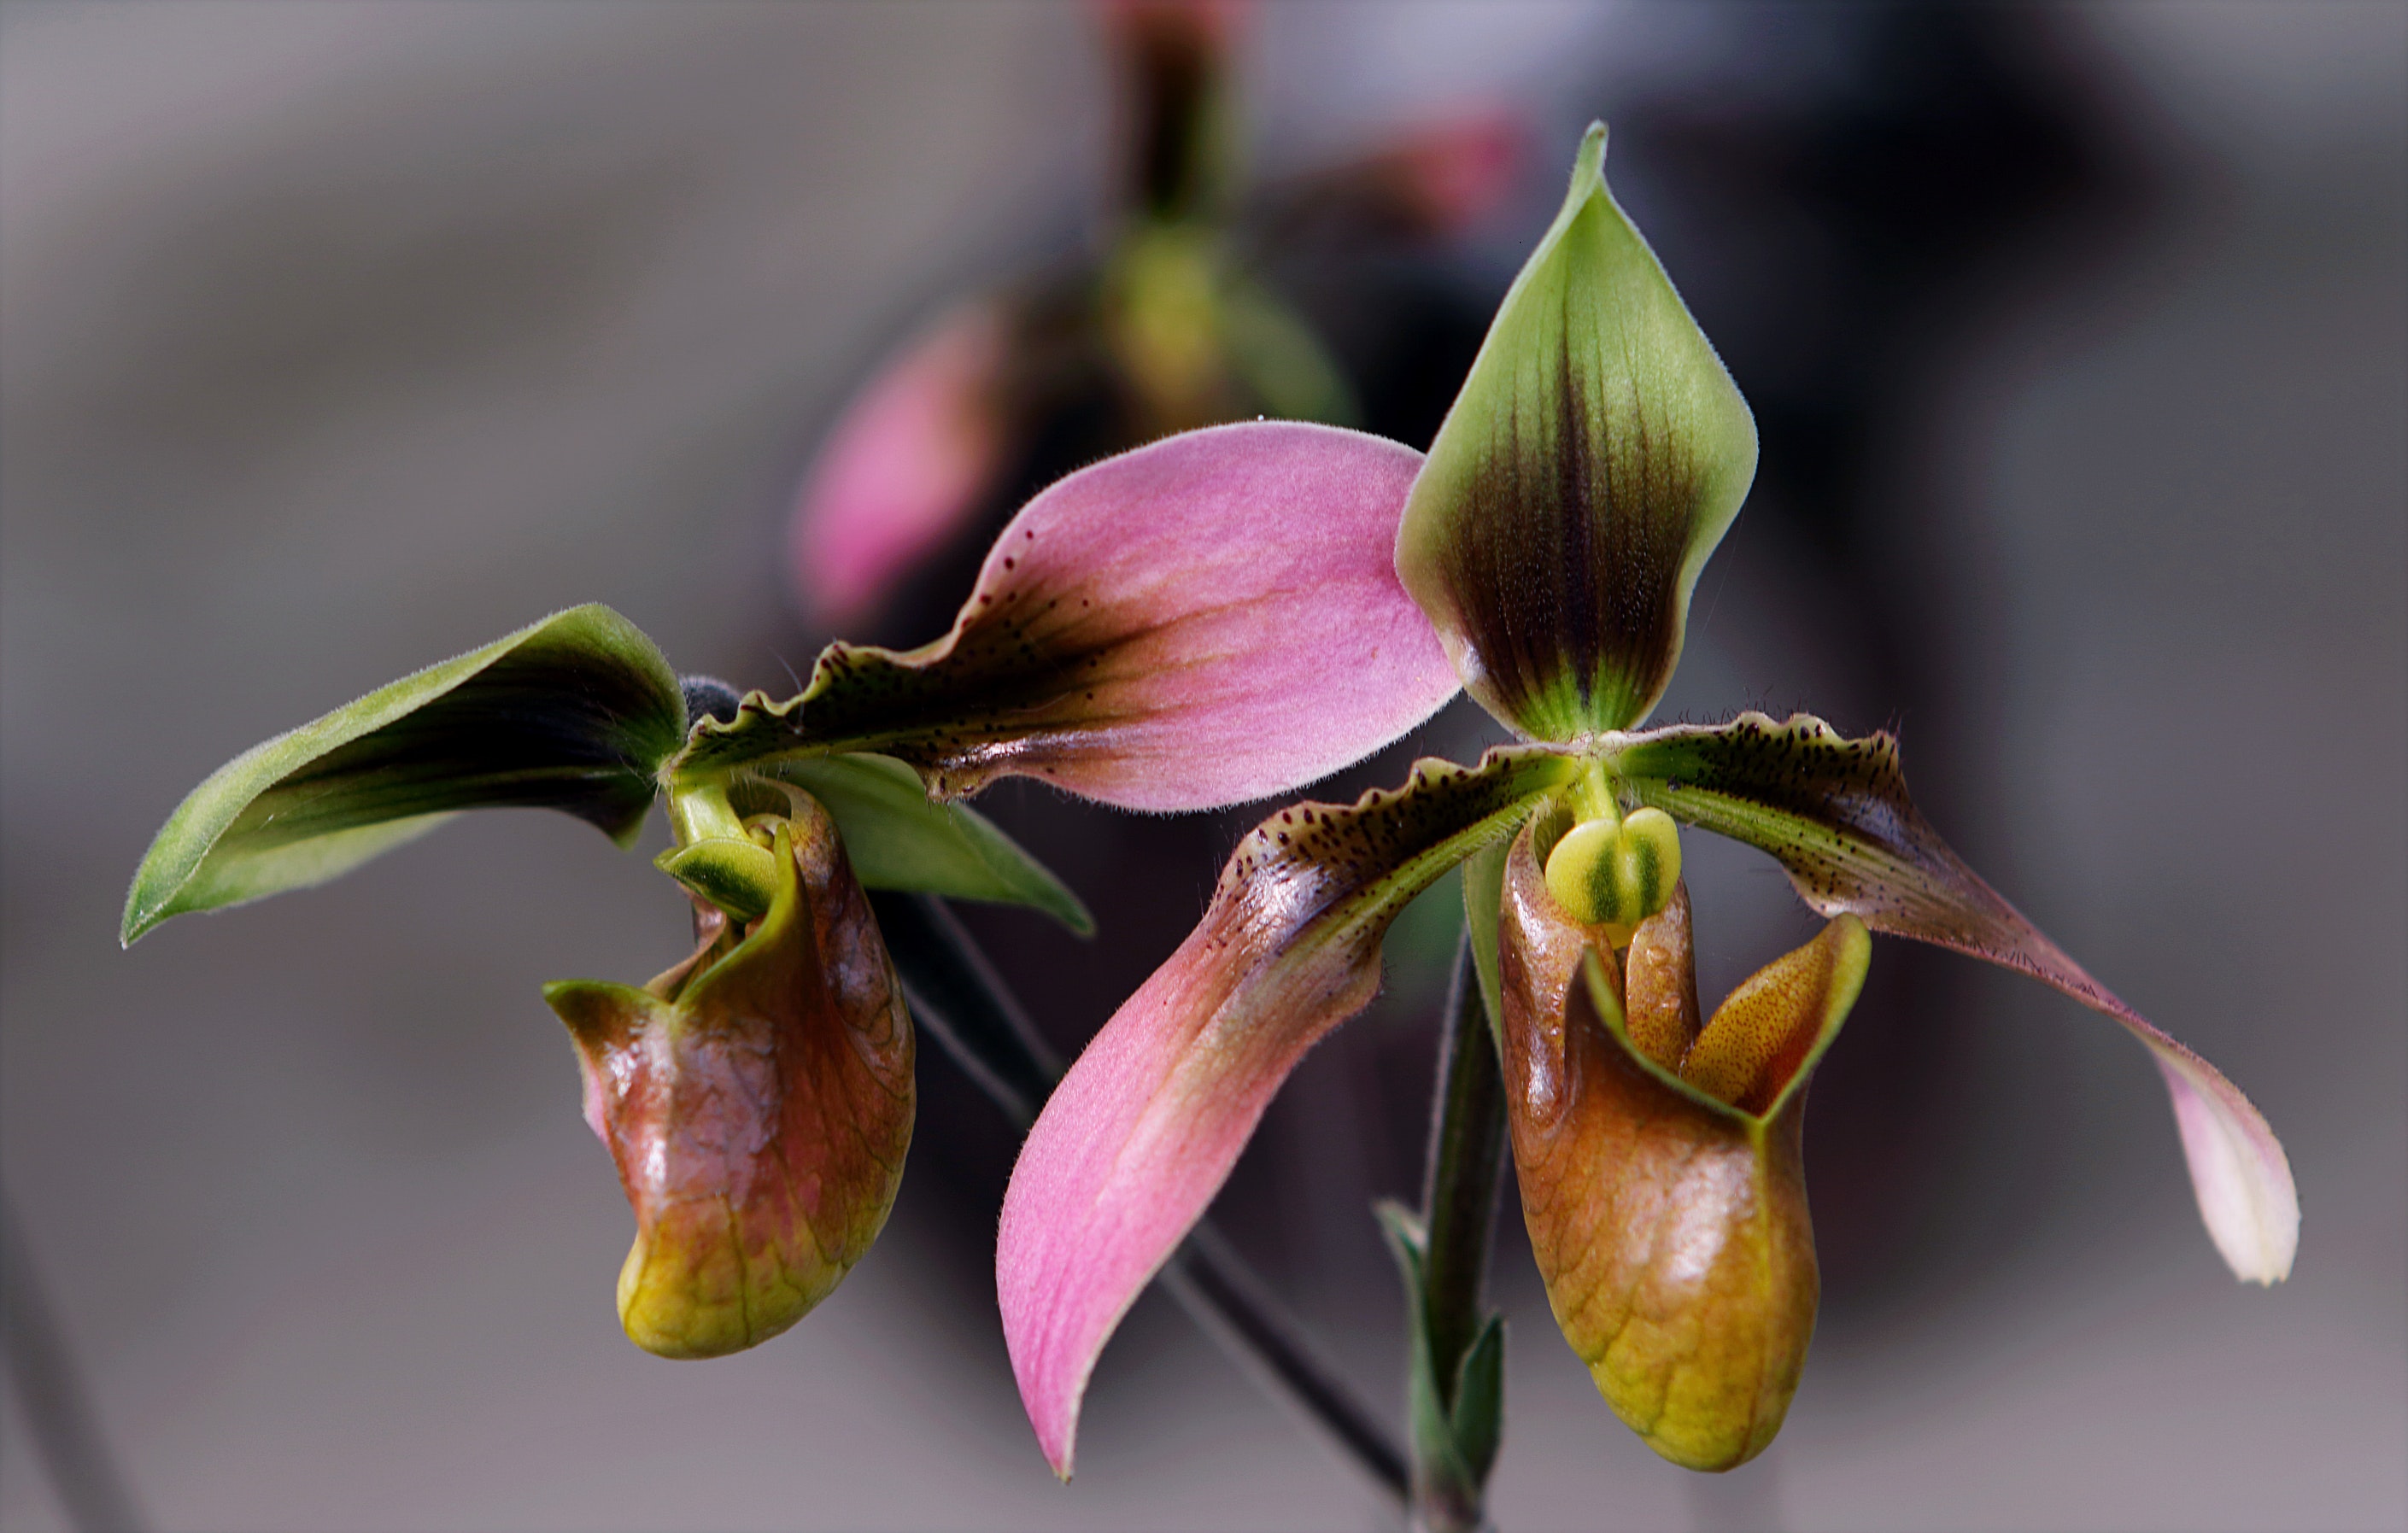
flower, flowering plant, plant, terrestrial plant, cypripedium, orchid, nepenthes, petal, cattleya, fritillaria